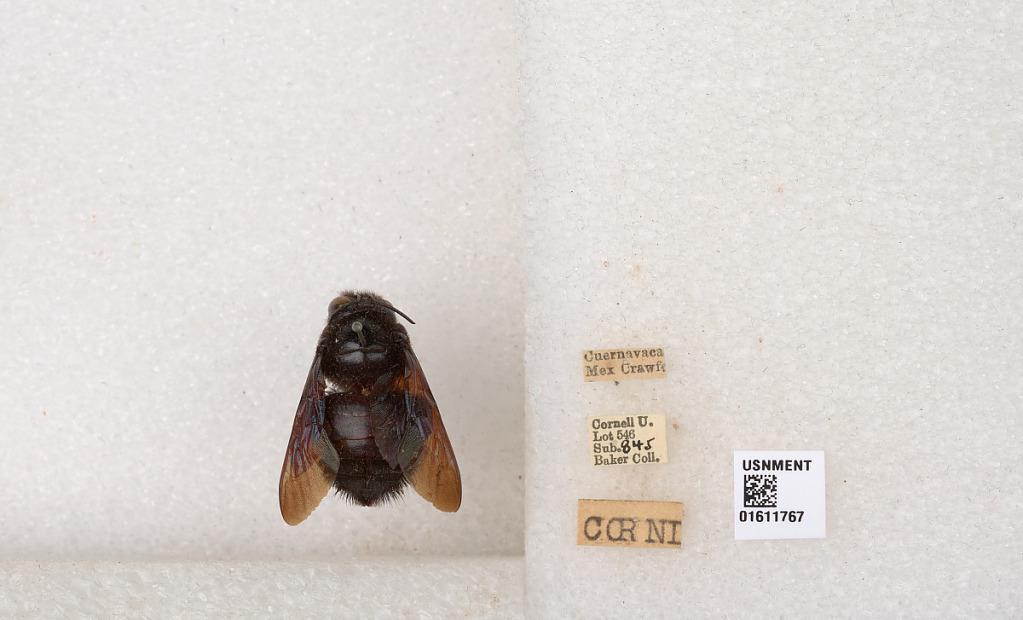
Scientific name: Xylocopa
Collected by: C. Dodson
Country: Mexico
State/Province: Morelos
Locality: Cuernavaca, Crawfo